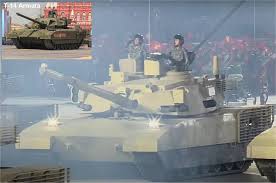
Label: T-14